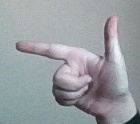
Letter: yaa